Evolution of the horse

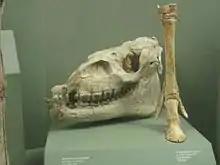
Fossil "Megahippus mckennai"

In response to the changing environment, the then-living species of Equidae also began to change. In the late Eocene, they began developing tougher teeth and becoming slightly larger and leggier, allowing for faster running speeds in open areas, and thus for evading predators in nonwooded areas. About 40 mya, "Mesohippus" ("middle horse") suddenly developed in response to strong new selective pressures to adapt, beginning with the species "Mesohippus celer" and soon followed by "Mesohippus westoni".